Qajar Iran

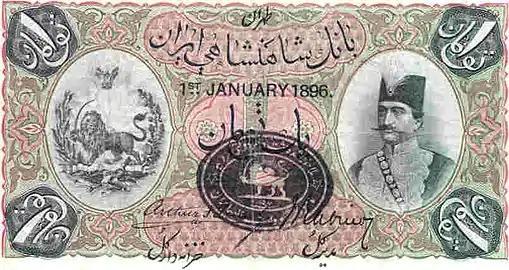
Qajar-era currency bill featuring a depiction of Naser al-Din Shah Qajar.

When Nasser al-Din Shah Qajar was assassinated by Mirza Reza Kermani in 1896, the crown passed to his son Mozaffar al-Din. Mozaffar al-Din Shah was a moderate, but relatively ineffective ruler. Royal extravagances coincided with an inadequate ability to secure state revenue which further exacerbated the financial woes of the Qajar. In response, the Shah procured two large loans from Russia (in part to fund personal trips to Europe). Public anger mounted as the Shah sold off concessions – such as road building monopolies, the authority to collect duties on imports, etc. – to European interests in return for generous payments to the Shah and his officials. Popular demand to curb arbitrary royal authority in favor of the rule of law increased as concern regarding growing foreign penetration and influence heightened.